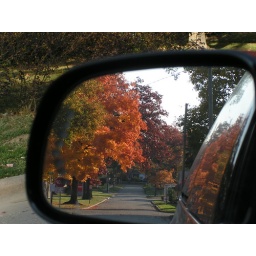
beautiful tree in rear view mirror 3781